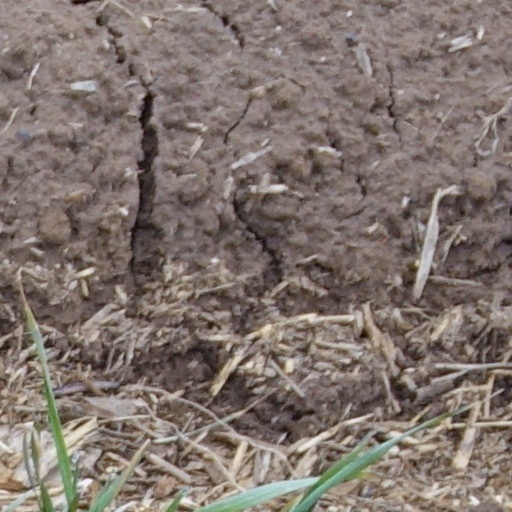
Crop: wheat